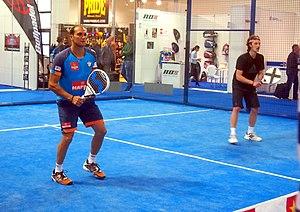
Le padel est un sport de raquette dérivé du tennis, se jouant sur un court plus petit, encadré de murs et de grillages.